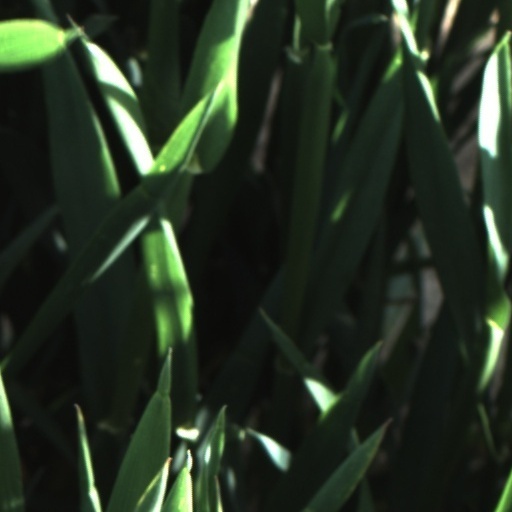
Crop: wheat